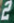
Number: 2